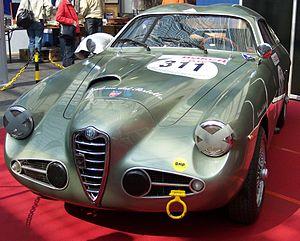
Le capot est un élément de l'avant de la carrosserie d'un véhicule automobile. Il recouvre et protège le moteur quand il est à l'avant, ou le coffre à bagages quand le moteur est à l'arrière.